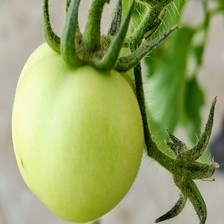
Label: tomato